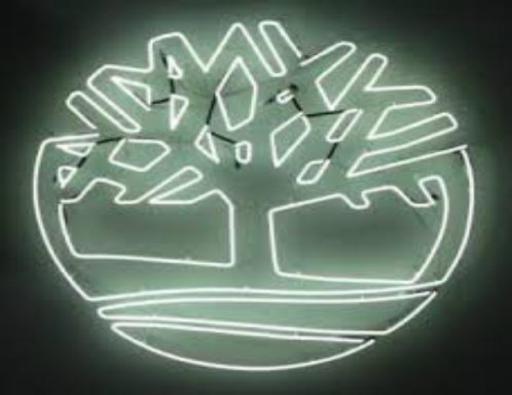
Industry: Clothes